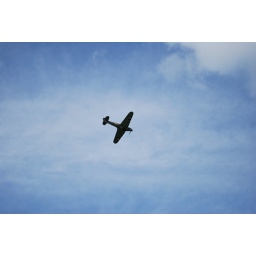
There was a vintage car rally and plane display going on in a nearby field